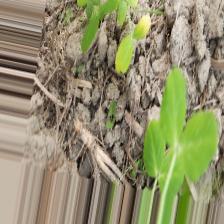
Label: Ascochyta blight